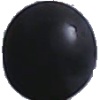
Label: blue_grape